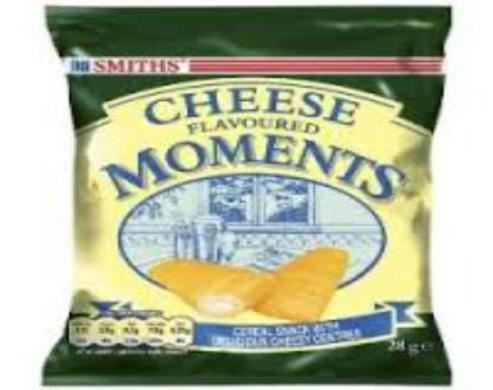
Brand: cheese flavoured moments
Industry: Food